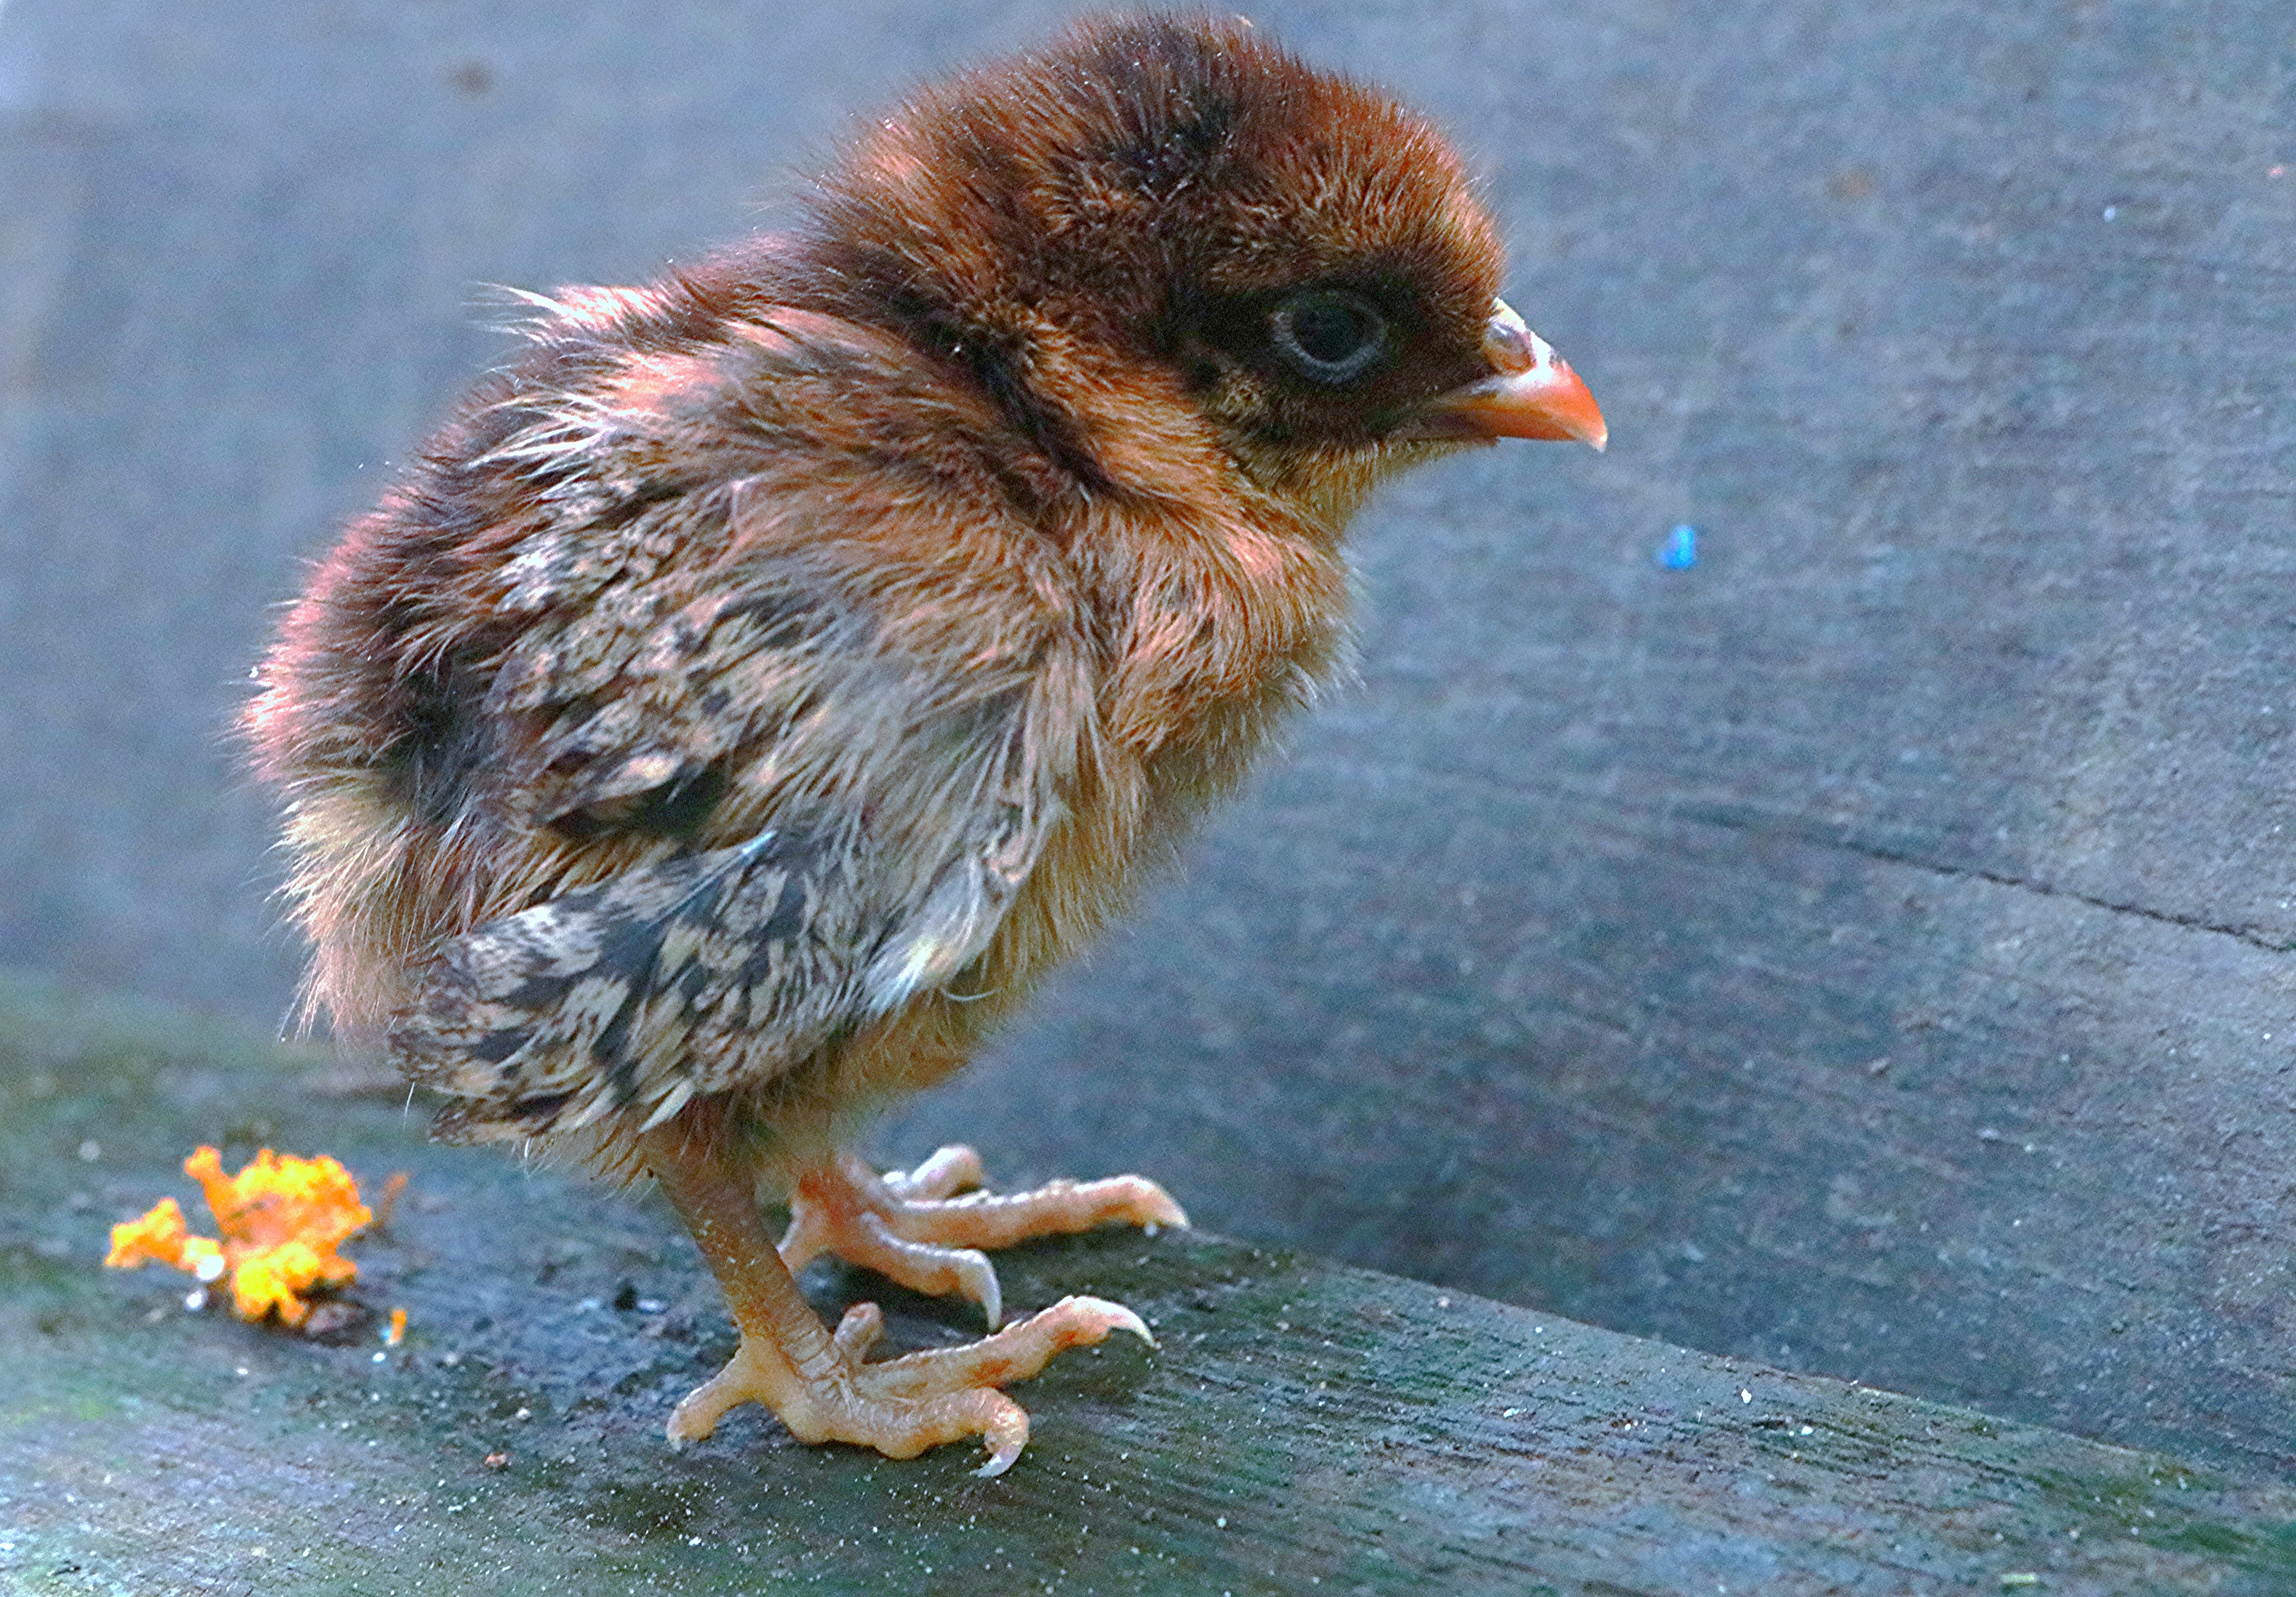
bird, animal, cute, wildlife, beak, brown, chicken, fauna, sad, galliformes, vertebrate, vietnam, perching bird, the chicks